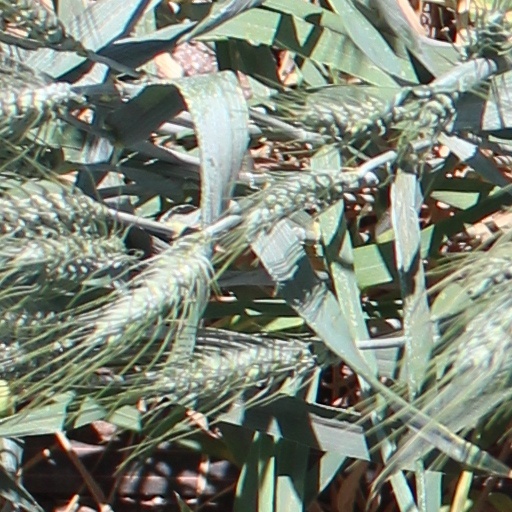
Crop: wheat